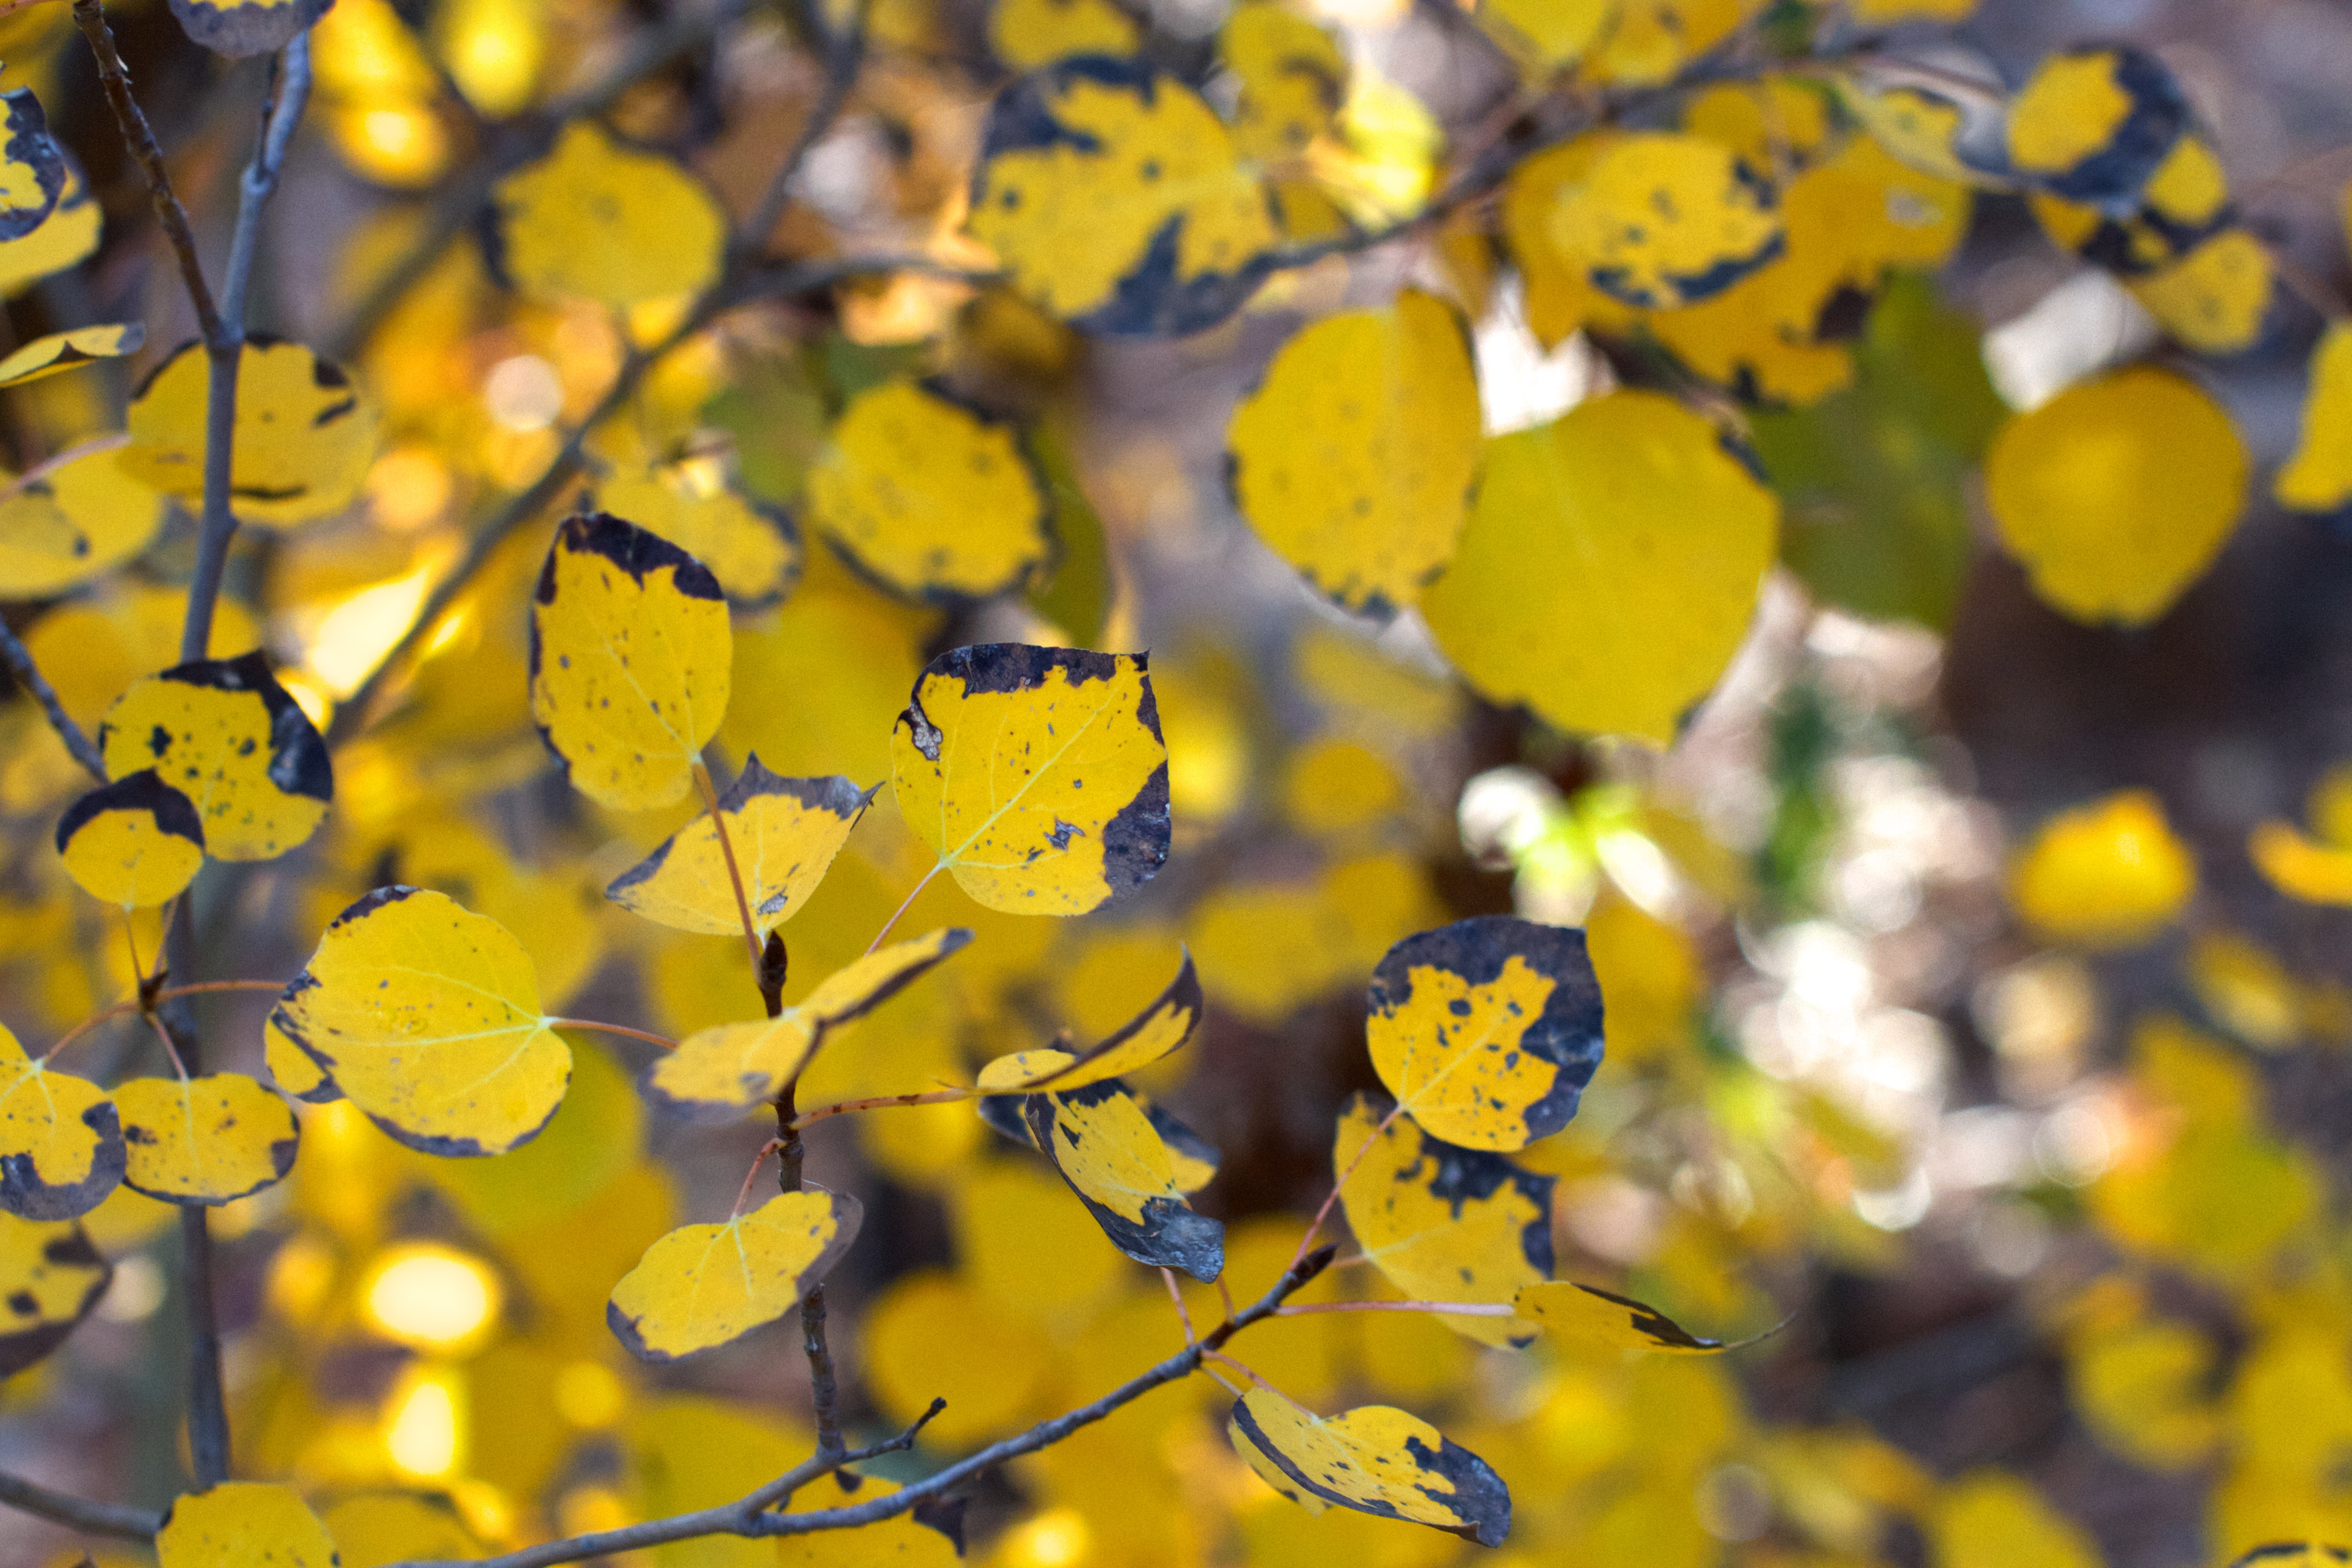
tree, nature, branch, blossom, plant, sunlight, leaf, flower, produce, autumn, botany, yellow, flora, season, wildflower, macro photography, maidenhair tree, plant stem